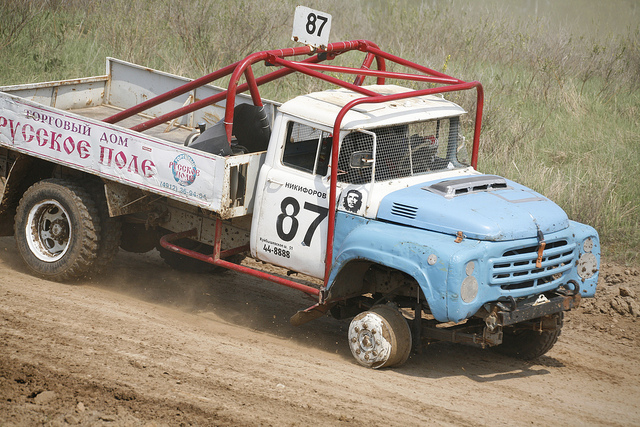
a truck with a roll cage and missing a tire

A pick up truck on a dirt road.

An old truck is traveling on a dirt road.

A large white transport truck driving down a dirt road.

An old truck on a dirt road missing a front tire.